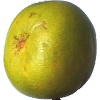
Label: Pomelo Sweetie 1